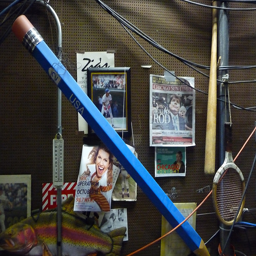
A wall with news paper and magazine pages posted to it.
A large pencil and other items that are on a wall.
A bunch of miniture items that are mainly sports related.
Magazines, newspapers, and sports equipment hang on a wall.
A tennis racket, bat, large pencil, and several various items hanging on a wall.